Annery, Monkleigh

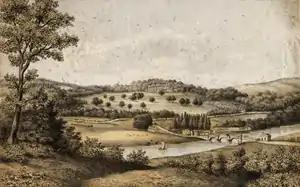
Annery House, post 1872, viewed from the east bank of the River Torridge in Weare Giffard parish, looking westward. "Halfpenny Bridge" was built as a toll bridge in 1835; the toll-house is visible to the right on the river bank. The battlemented Annery kiln with its ramp is visible on the far bank. Between Annery Kiln and the present A386 road can be seen the railway line, with train proceeding downstream northward to Bideford, opened in 1872 which in places followed the course of the former Rolle Canal. Westcountry Studies Library, Exeter, ref:P&D07995

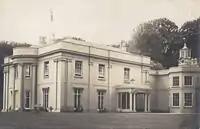
Annery House, early 20th-century photograph, before it was demolished in 1958.

Annery was an historic estate in the parish of Monkleigh, North Devon.